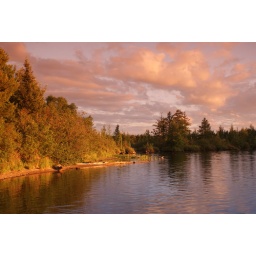
bass lake on county road j near mercer wisconsin